Antichan-de-Frontignes

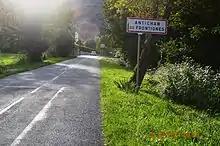
Entry to Antichan-de-Frontignes

Antichan-de-Frontignes is located at the foot of the Pyrenees in the Comminges region some 40 km east by south-east of Bagnères-de-Bigorre and 19 km south by south-west of Saint-Gaudens. Access to the commune is by the D618 road which branches from the D331 east of Ore and goes to the village then continues north-east by a roundabout route to Juzet-d'Izaut. There is also a local road going from the D618 north of the village to Saint-Pé-d'Ardet. Most of the commune is heavily forested however there is some farmland near the village.